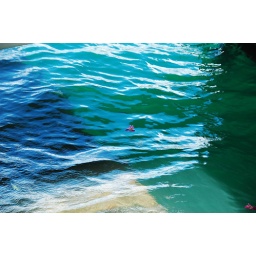
flower in the water